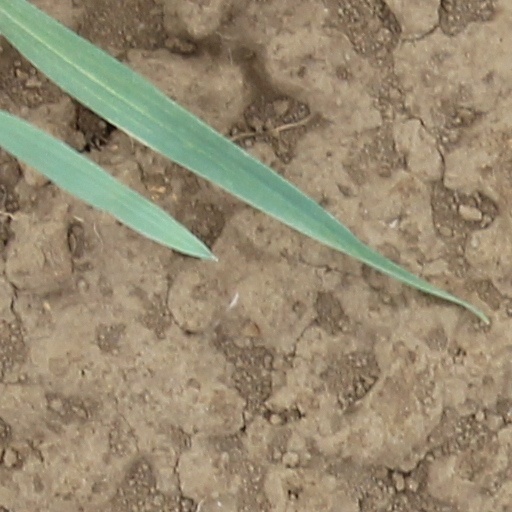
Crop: wheat